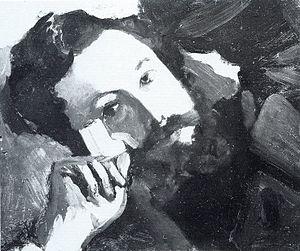
Jean Frédéric Bazille, né le 6 décembre 1841 à Montpellier et mort au combat le 28 novembre 1870 à Beaune-la-Rolande, est un peintre impressionniste français.
Alfred Sisley, né le 30 octobre 1839 à Paris et mort le 29 janvier 1899 à Moret-sur-Loing, est un artiste peintre et graveur anglais, rattaché au mouvement impressionniste et vivant et travaillant en France.